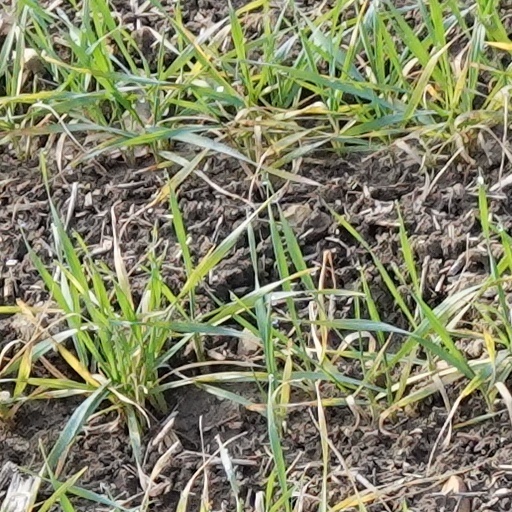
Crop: wheat